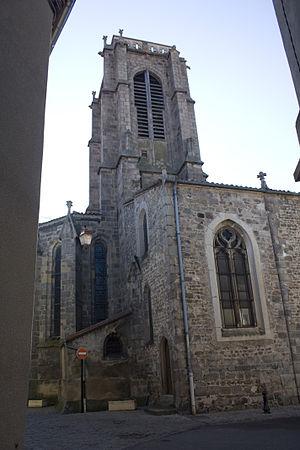
Clocher de l' église saint André.
Sury-le-Comtal est une commune française située dans le département de la Loire en région Auvergne-Rhône-Alpes, faisant partie de Loire Forez Agglomération et de l'ancienne province du Forez.